Opera in Ukraine

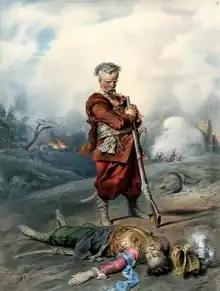
The main character from Lysenko's opera "Taras Bulba". Lysenko refused to allow it to be translated into Russian, and so it was never staged during the composer's lifetime.

The approach of combining Western European and Ukrainian elements was continued by Mykola Lysenko, who is considered to be the founder of Ukrainian opera. Lysenko's adaptation of Kotlyarevsky's vaudeville "Natalka Poltavka" (1889) was (and remains to this day) his most popular work. His friendship with the Ukrainian playwright Mykhailo Starytsky played a key role in his development as an opera composer. Lysenko wrote his first works using texts by Starytsky: "Andrashiada" (18661877), and "The Black Sea" (1872). The plot of the operetta "" (1874), which was based on a work by Gogol, was made into an opera and first performed in 1883, just after the repeal of the Ems Decree. The three operettas were close to being operas and gave impetus to the development of the opera in Ukraine. The libretto of Lysenko's next opera, "Drowned", was also written by Gogol. In these early operas, Lysenko gradually created an accepted model of romantic-comic opera, that incorporated themes taken from life in rural Ukrainian. The action of his operas was simple, and his characters were distinctive. The situations depicted Ukrainian folk customs and rituals in detail using dialogue, songs and dances.